Ubiquitin-like protein

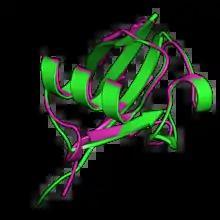
Superposition of the structures of ubiquitin (green) and NEDD8 (magenta)

Ubiquitin-like proteins (UBLs) are a family of small proteins involved in post-translational modification of other proteins in a cell, usually with a regulatory function. The UBL protein family derives its name from the first member of the class to be discovered, ubiquitin (Ub), best known for its role in regulating protein degradation through covalent modification of other proteins. Following the discovery of ubiquitin, many additional evolutionarily related members of the group were described, involving parallel regulatory processes and similar chemistry. UBLs are involved in a widely varying array of cellular functions including autophagy, protein trafficking, inflammation and immune responses, transcription, DNA repair, RNA splicing, and cellular differentiation.